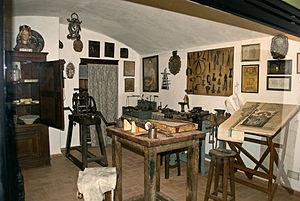
L'orfèvre est un artisan et marchand qui fabrique et vend des objets d'orfèvrerie, ouvrages d’or et d’argent, de platine ou de tout métal précieux. Ce métier existe partout dans le monde et son histoire remonte à la Préhistoire. Il est proche du métier de bijoutier.
L'orfèvrerie désigne l'art de fabriquer des objets en or par une personne de métier appelé orfèvre. Le terme orfèvrerie tend aussi à désigner la fabrication d'objets en argent massif utilisant les mêmes procédés de construction.